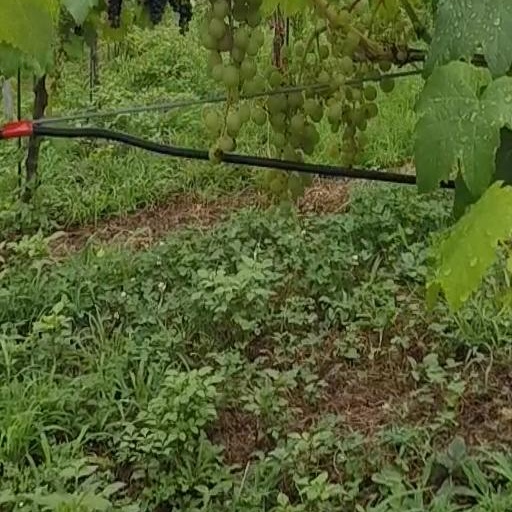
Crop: grape